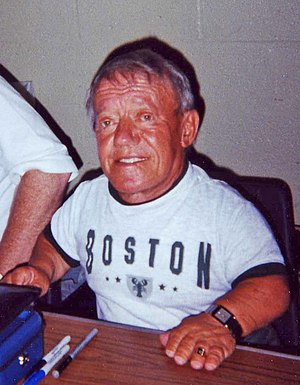
Kenny Baker
Kenny Baker i 2005.
Kenneth George Baker var en britisk skuespiller og musiker. Han var dværg og var kun 112 cm. høj. Han var nok bedst kendt som manden indeni R2-D2 i Star Wars-filmene.